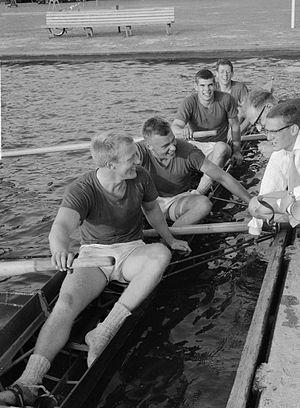
Lex Mullink est un rameur néerlandais. Il participe aux Jeux olympiques d'été de 1964 et remporte la médaille de bronze en participant à l'épreuve du quatre barré avec ses coéquipiers Freek van de Graaff, Jan van de Graaff, Bobbie van de Graaff et Marius Klumperbeek.